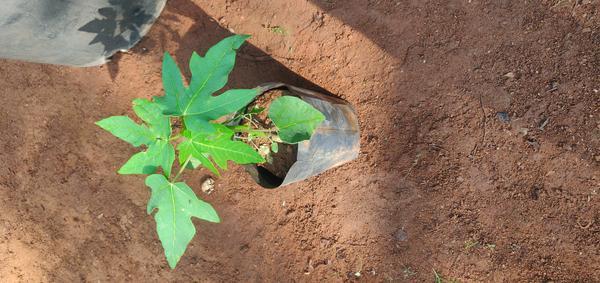
Plant: Pappaya